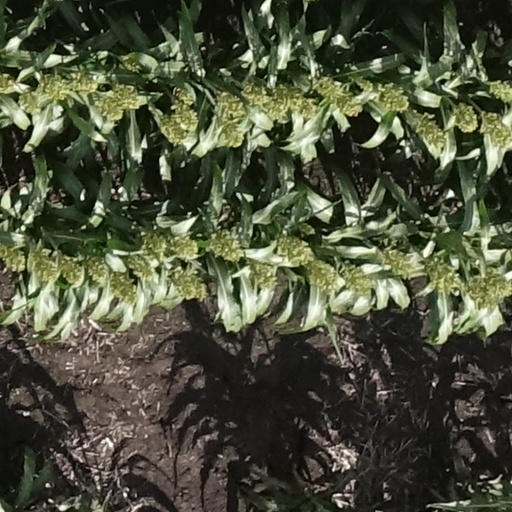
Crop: sorghum